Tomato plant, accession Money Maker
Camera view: vertical (180 deg); turntable rotation: 240 degrees
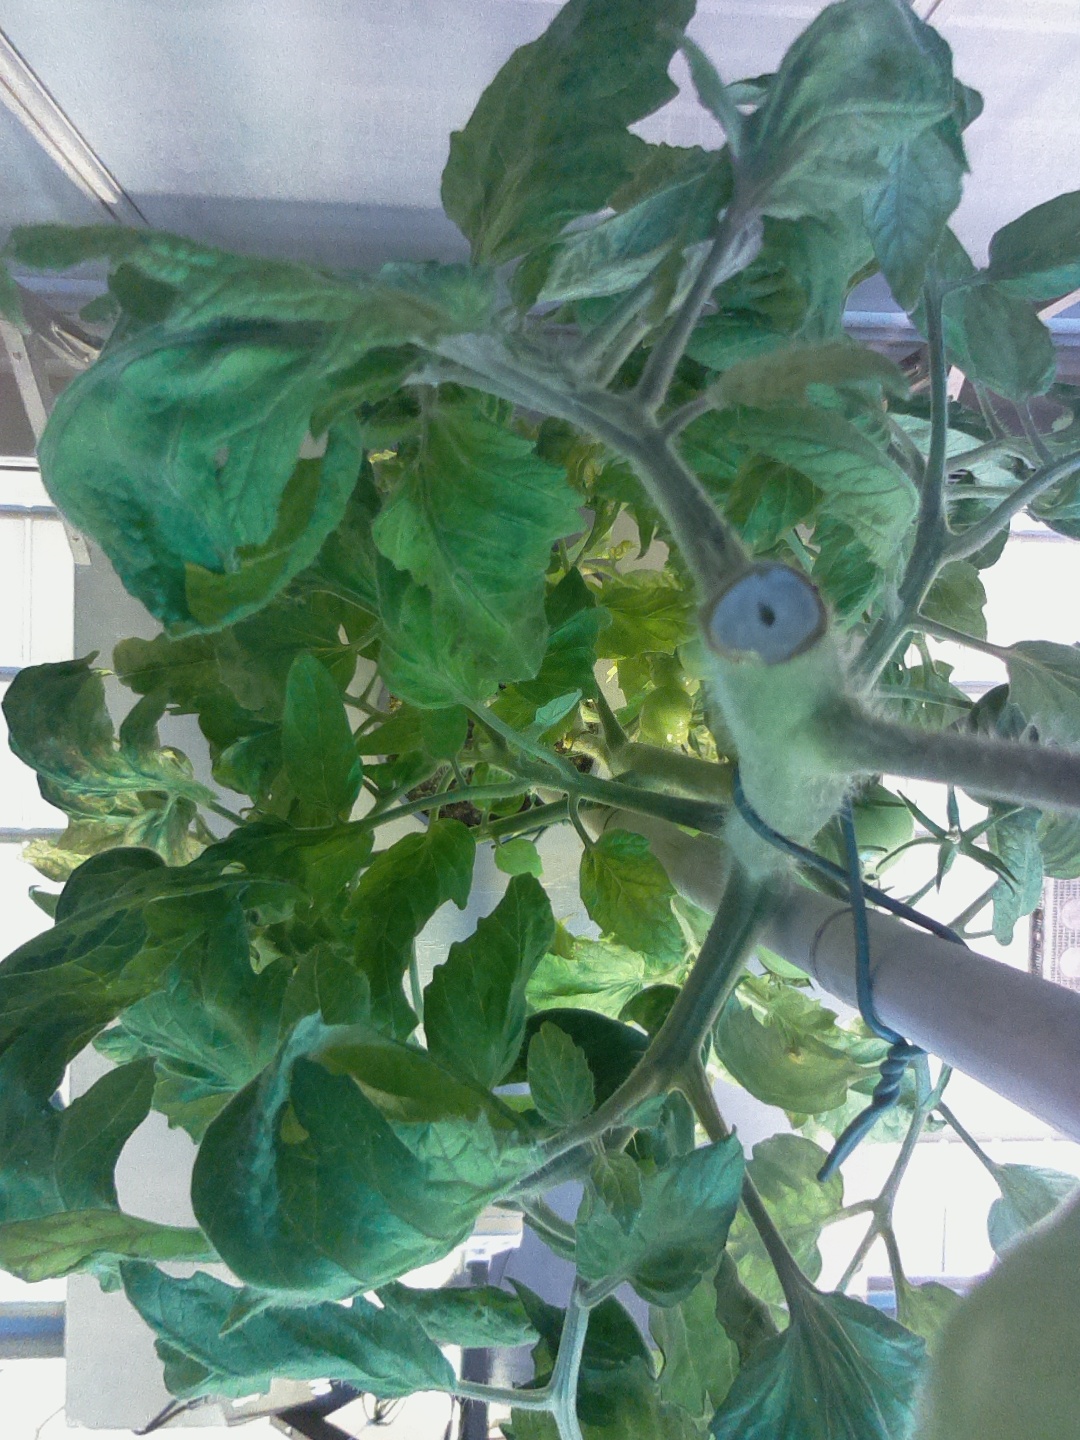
BBCH growth stage 78: 80% -90% of final fruit size